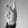
ASL letter: K